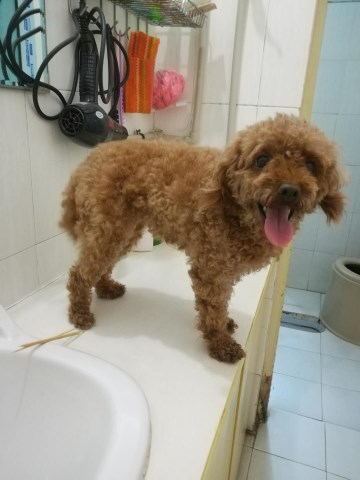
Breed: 2925-n000114-toy_poodle